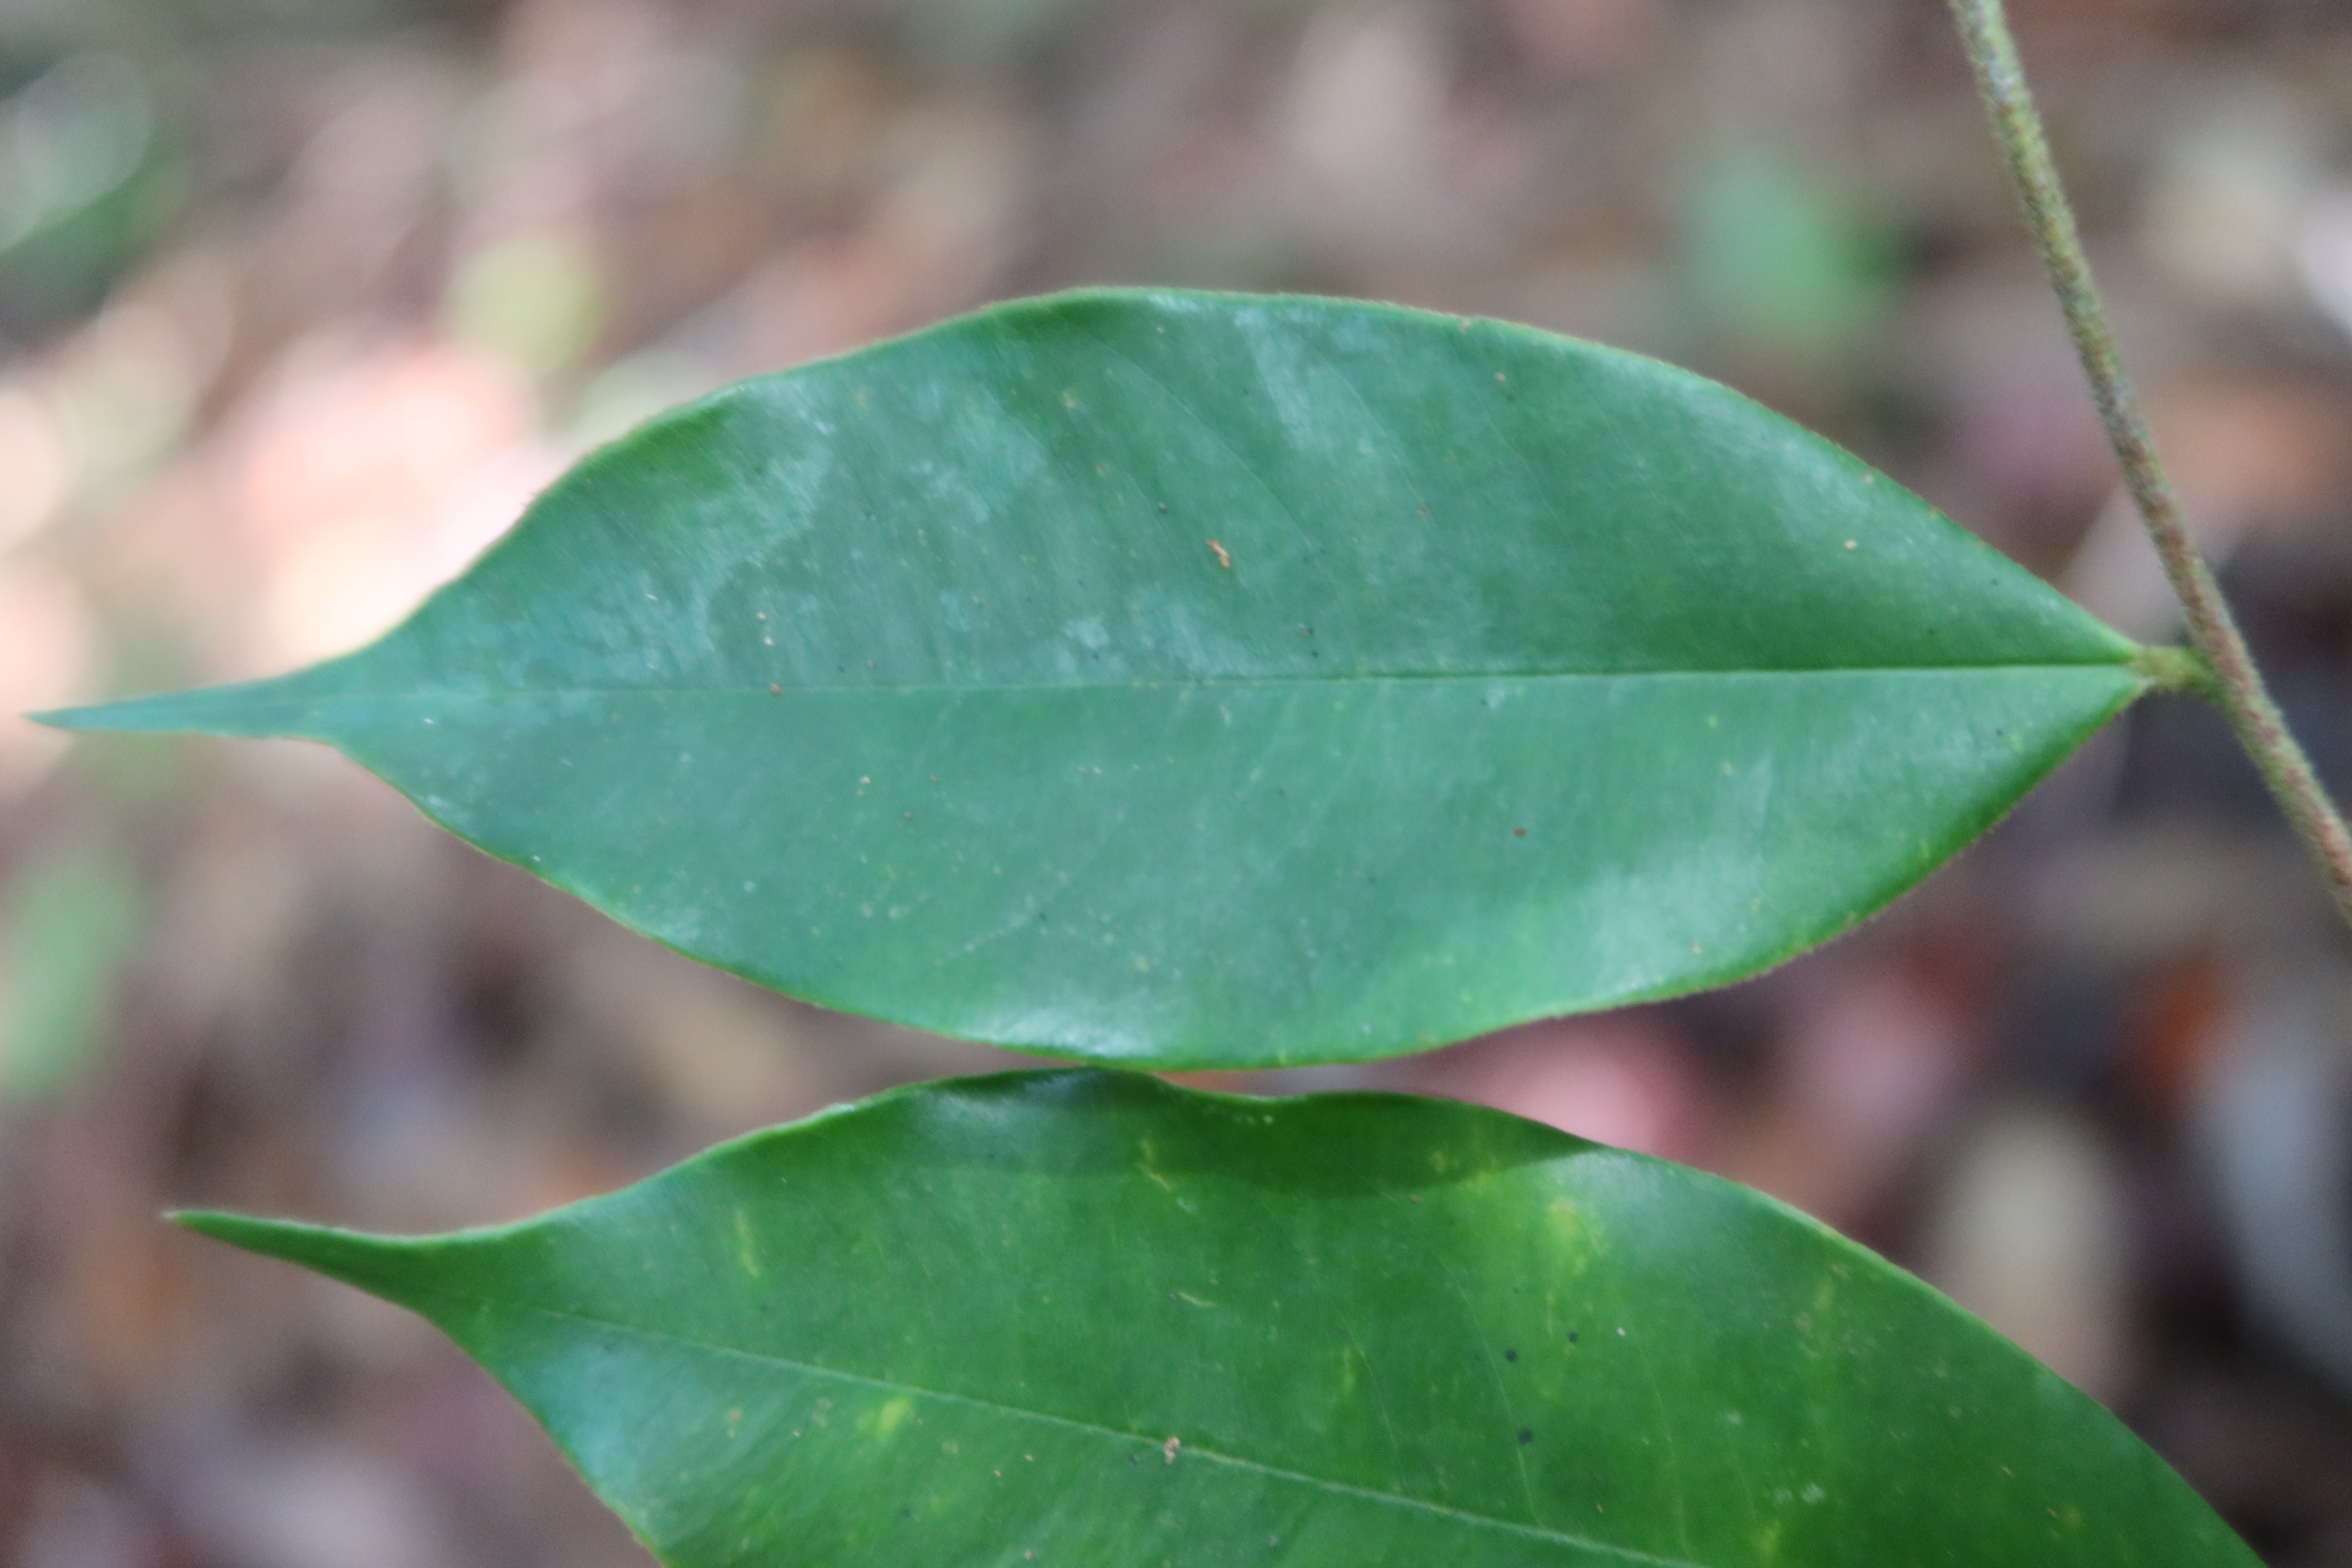
Label: Powdery mildew